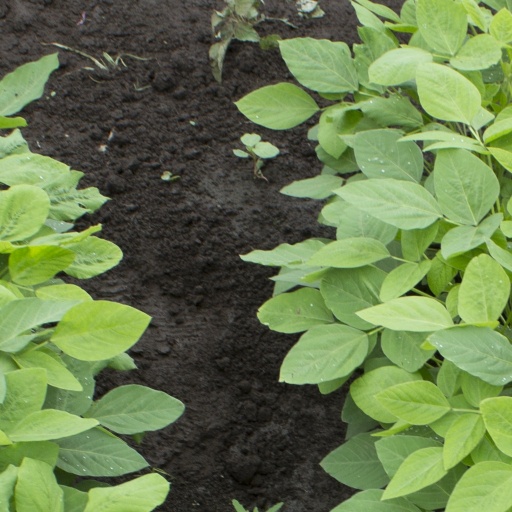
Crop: soybean